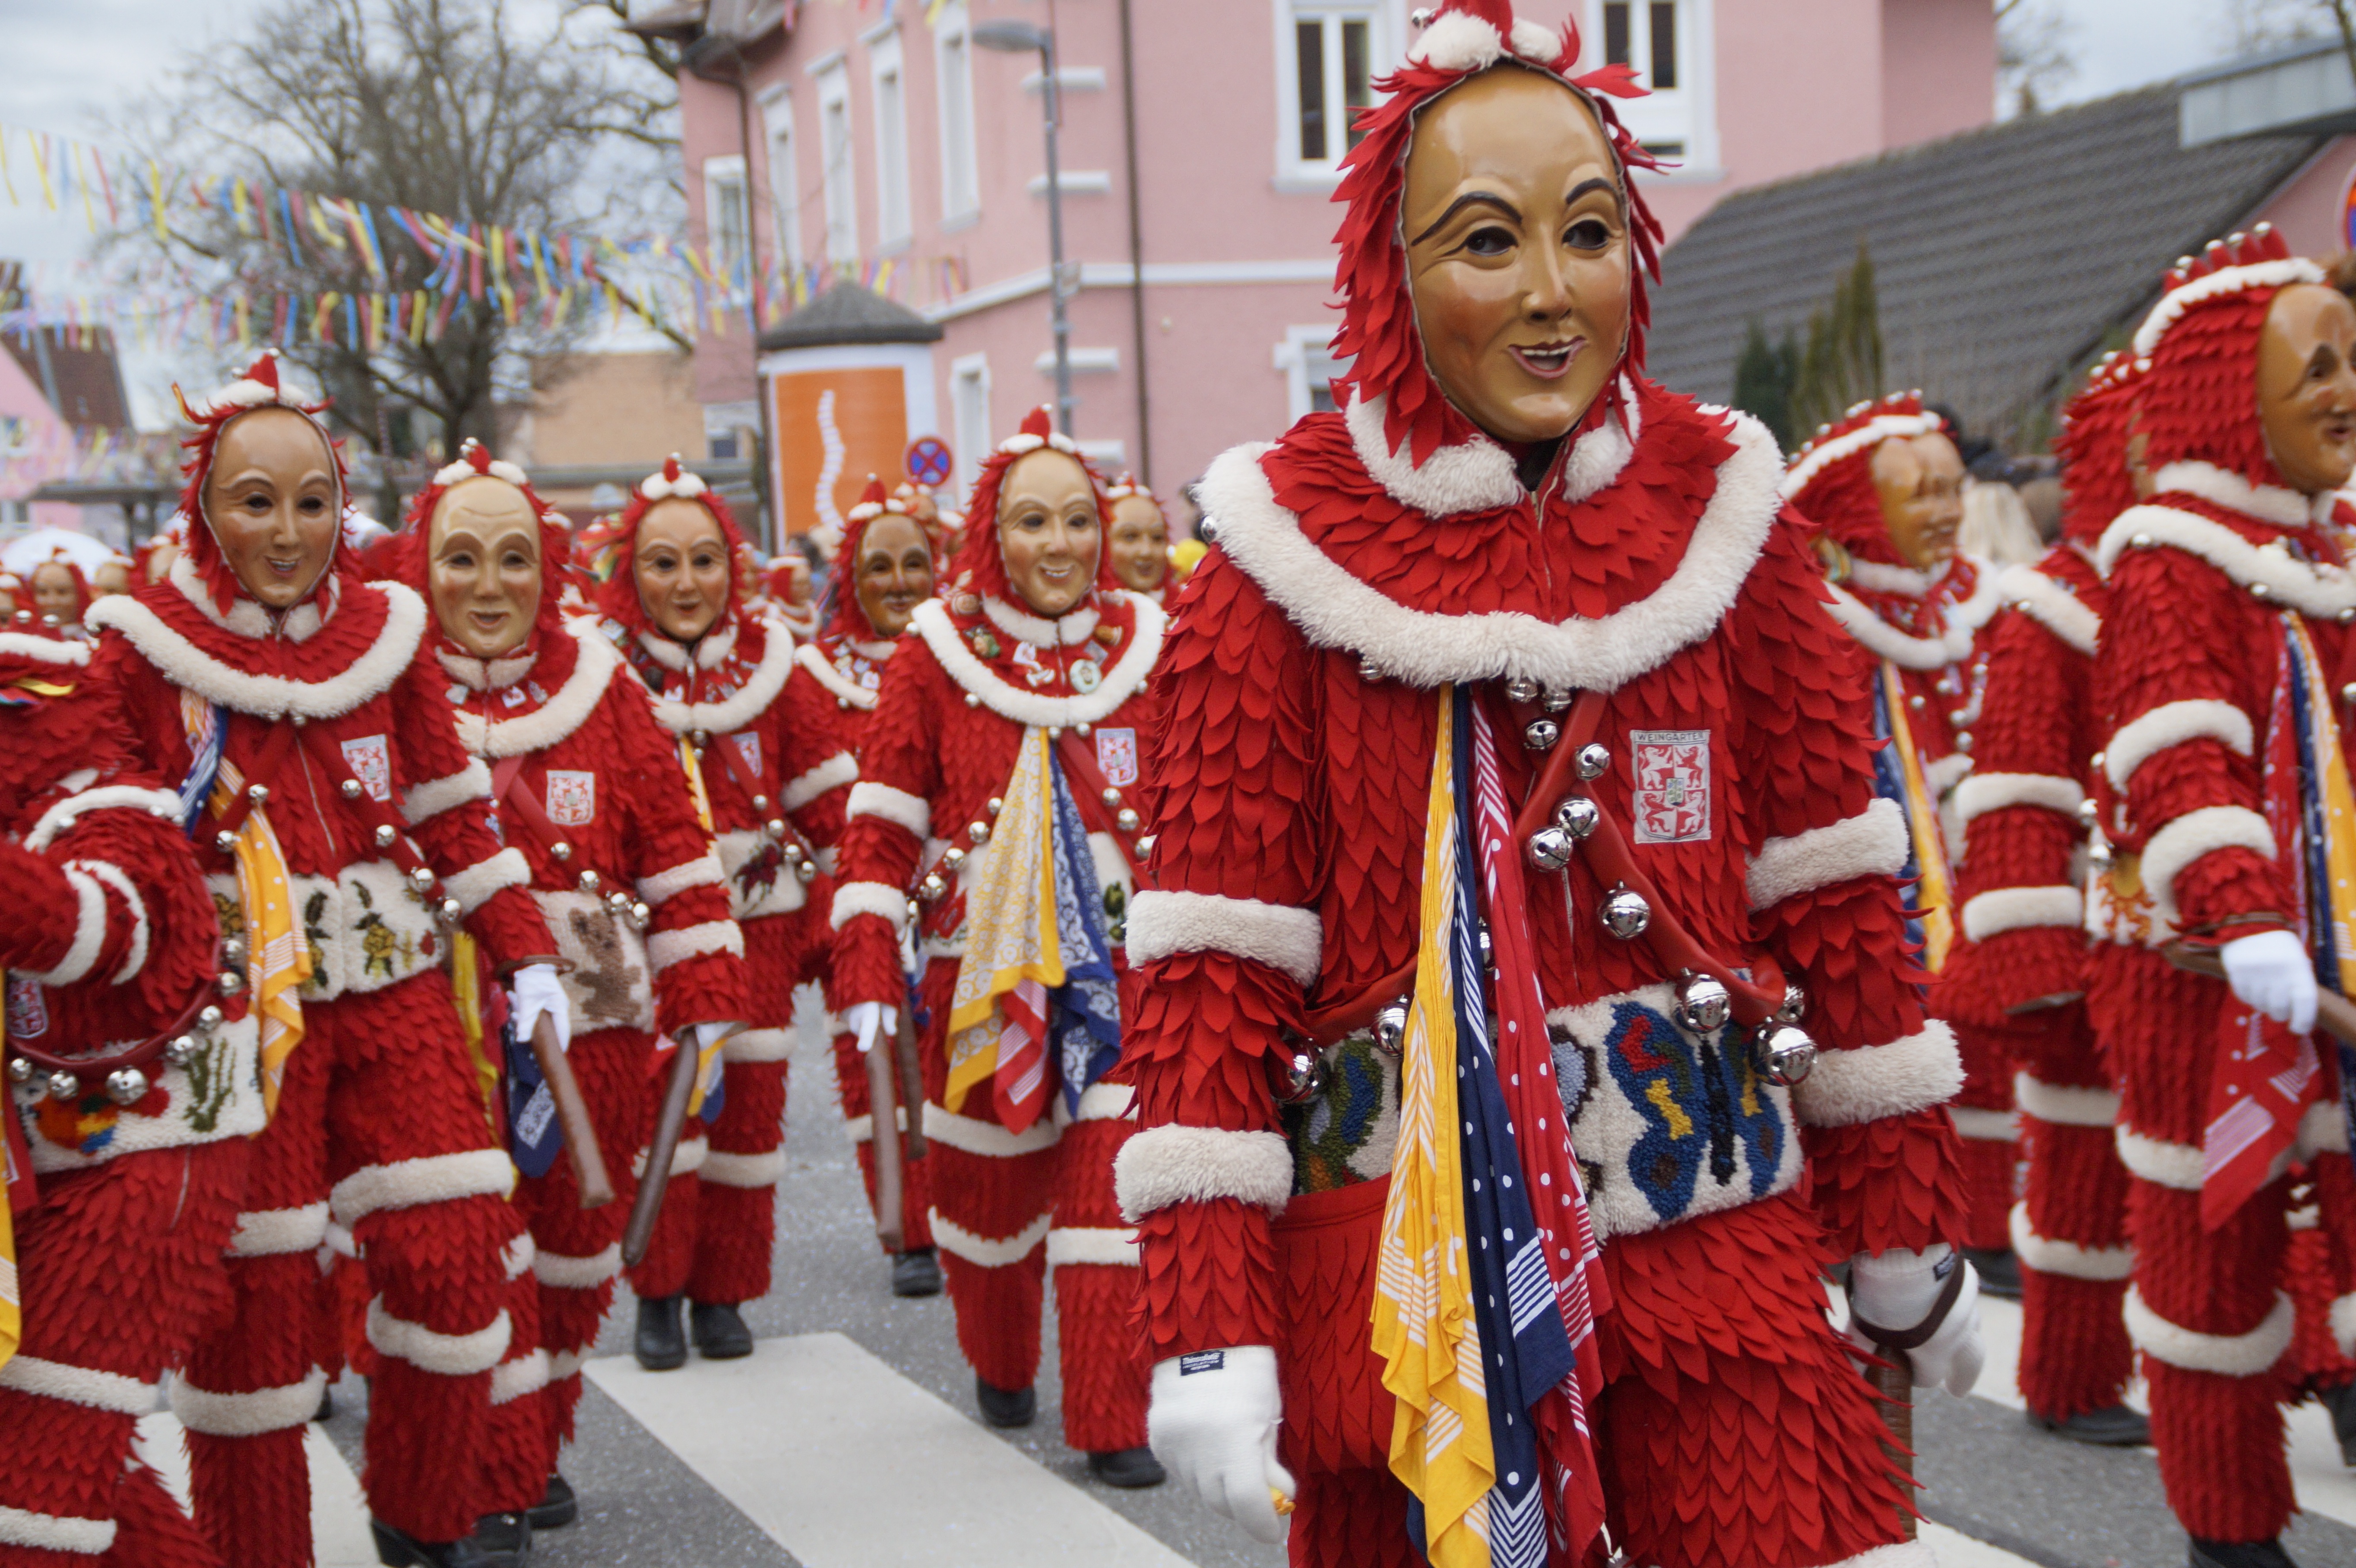
person, vineyard, portrait, carnival, human, christmas, dressed up, face, festival, mask, figure, move, germany, carved, event, custom, tradition, costume, masquerade, historically, santa claus, panel, marching, larva, customs, fool, red white, chinese new year, baden wurttemberg, fasnet, fools jump, swabian alemannic, haes, haestraeger, guild group, strassenfasnet, carnival parade, wooden mask, fools guild, plaetzler, plaetzlerzunft